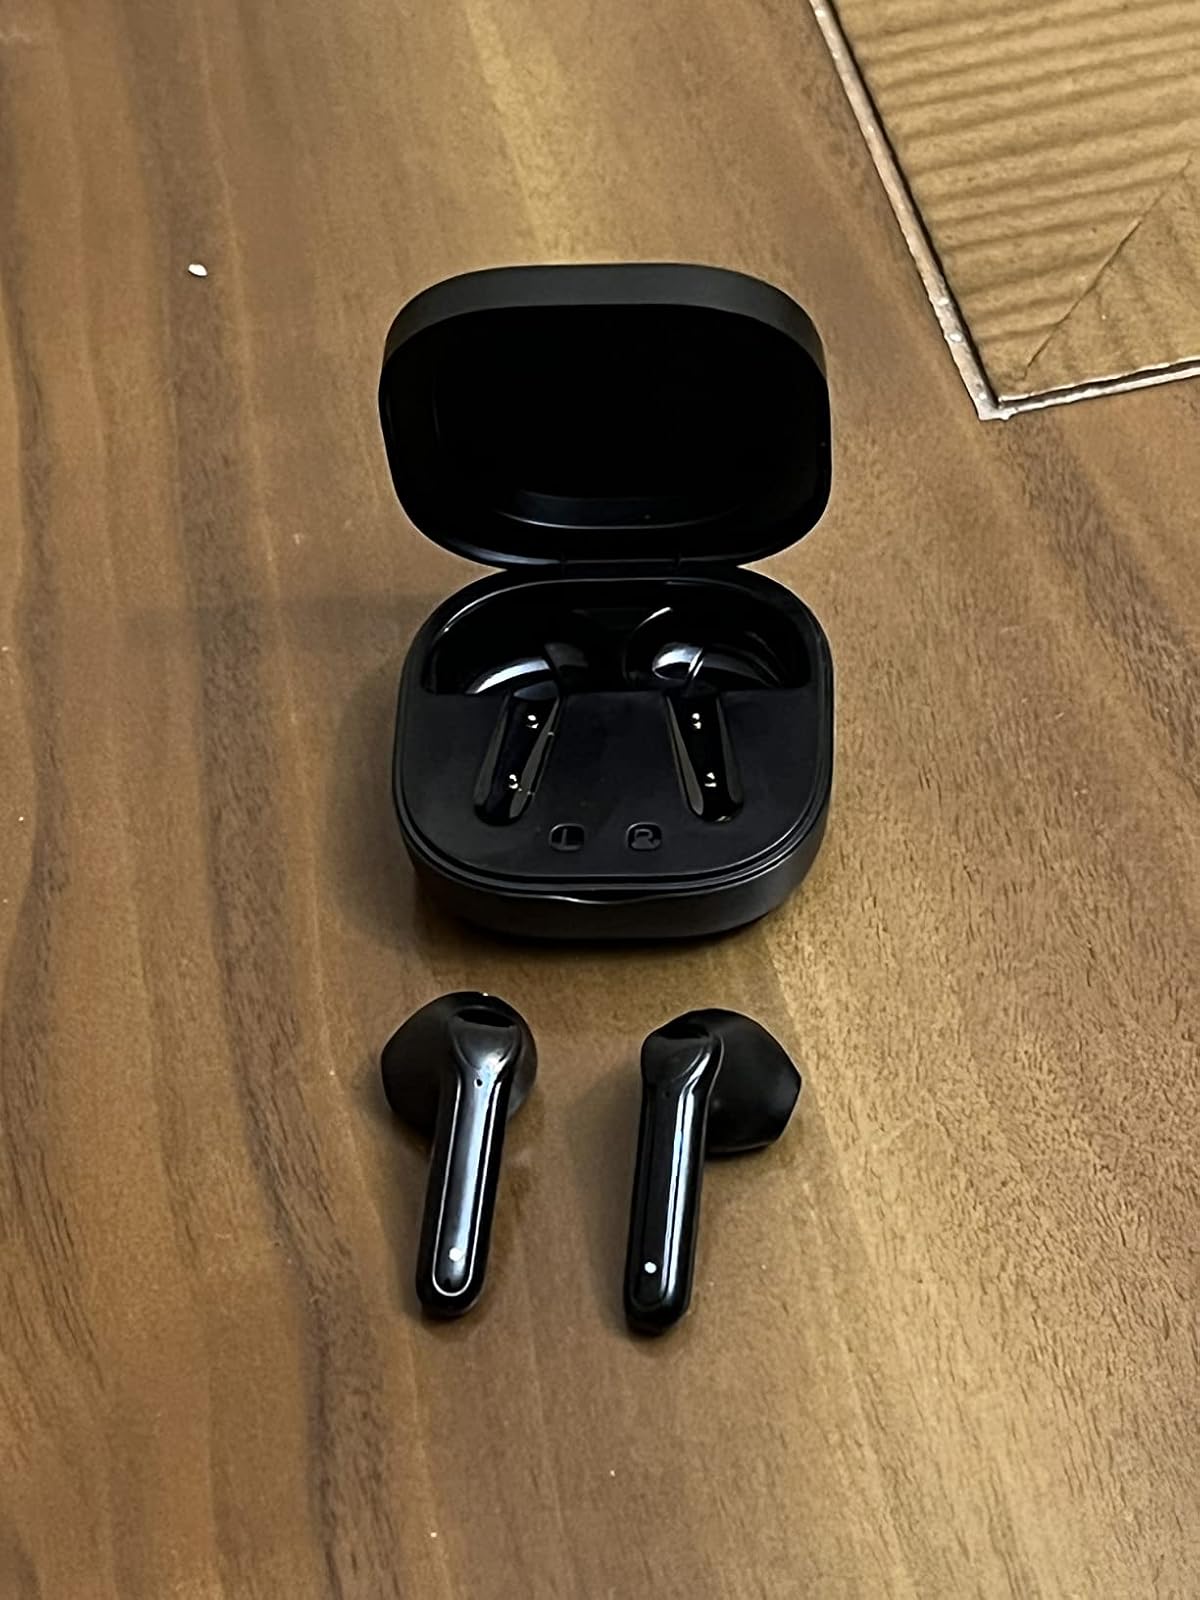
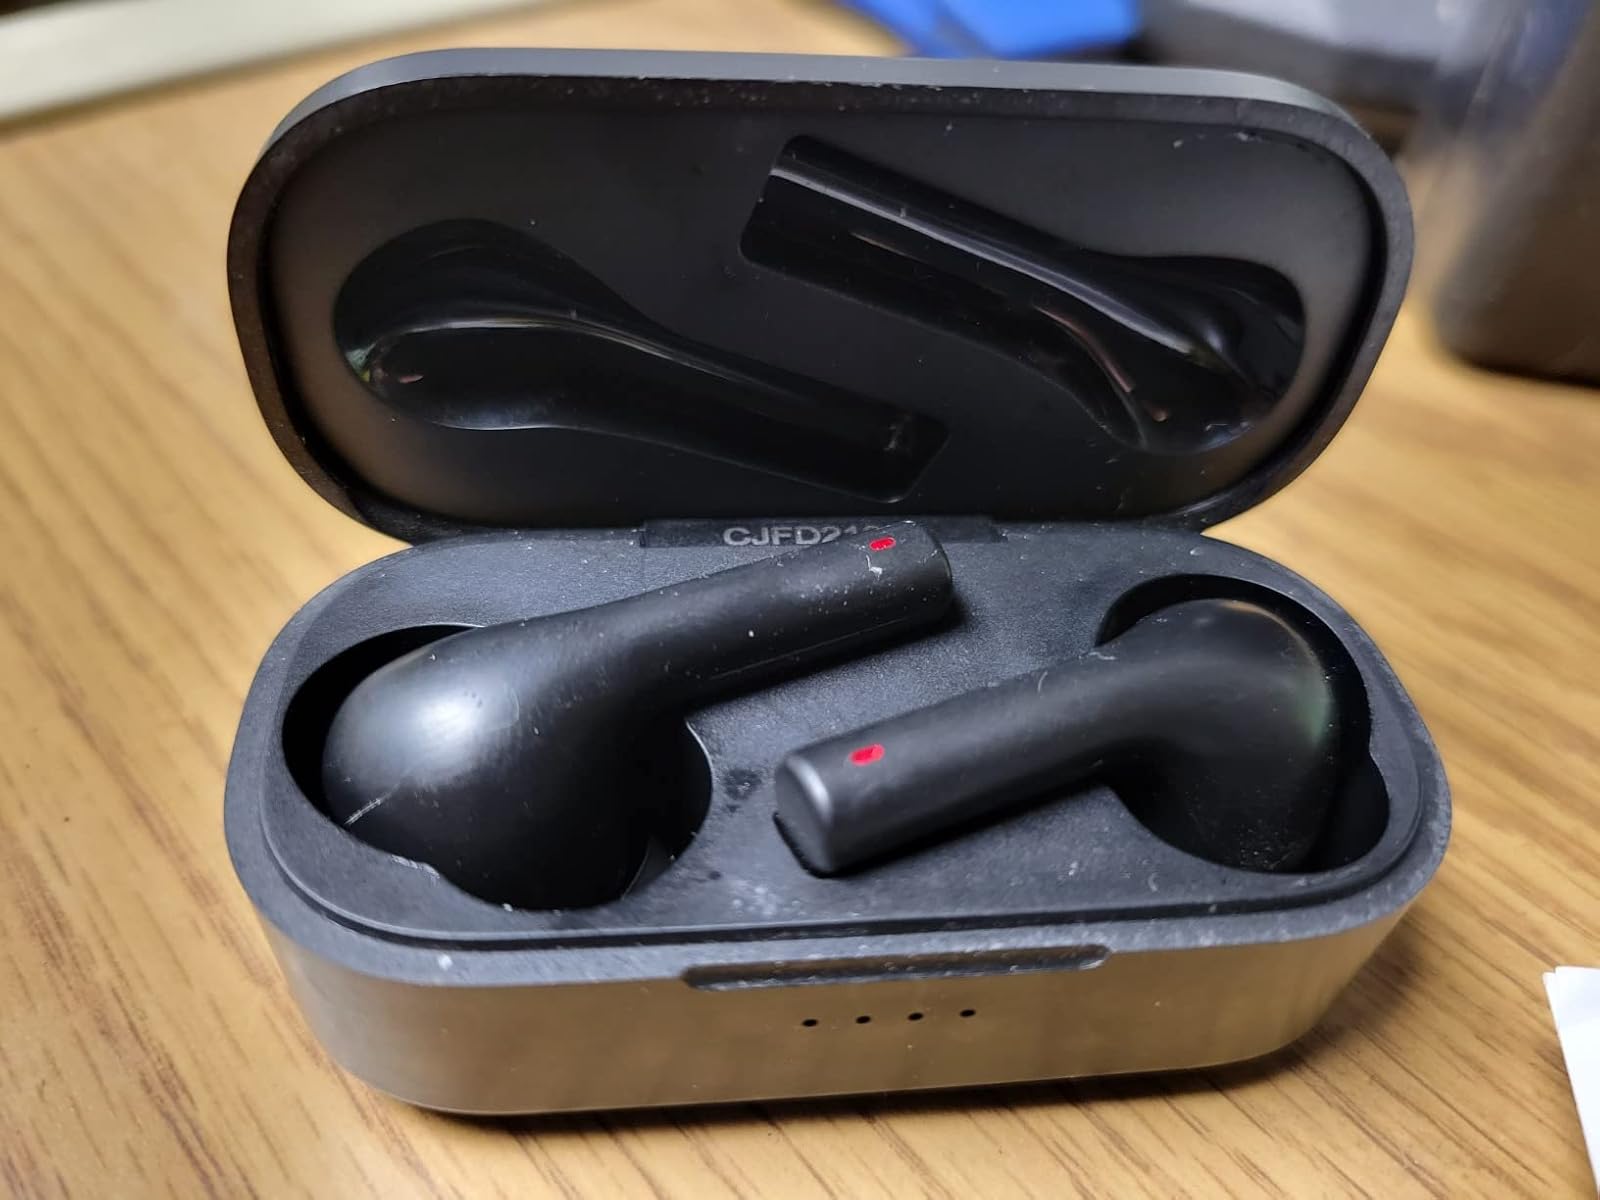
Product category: earbuds
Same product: no